Mike Vecchione

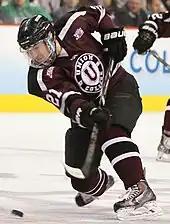
Vecchione with the Union Dutchmen in 2014

In his freshman year at Union, Vecchione led the team rookies in scoring with 34 points in 38 games and ranked fourth across the ECAC. At the conclusion of the season, after having helped lead Union to their first NCAA Division 1 title, he was ranked ninth across the league in rookie scoring and was named to the All-ECAC Rookie Team. He was also named to the ECAC Hockey All-Academic Team and All-Tournament Team.